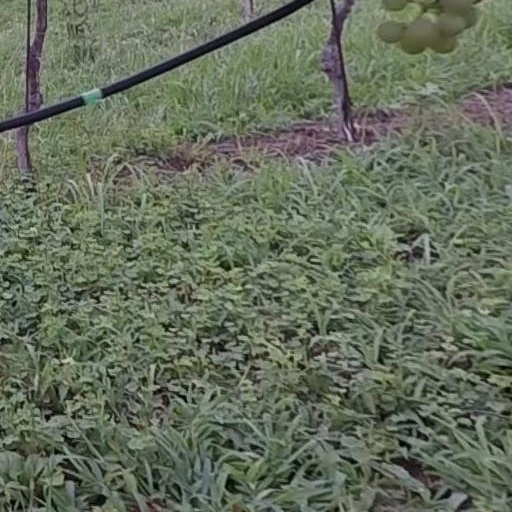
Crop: grape